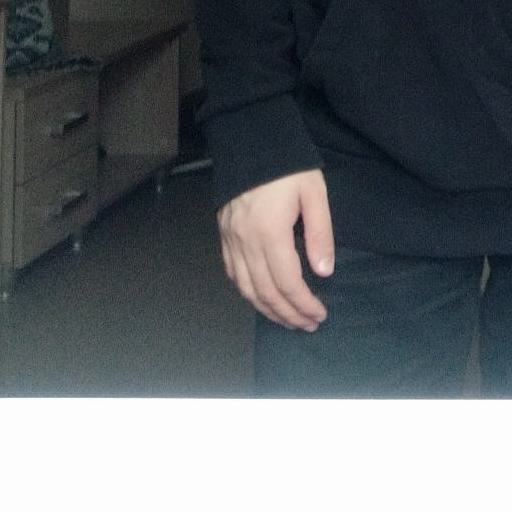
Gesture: no_gesture